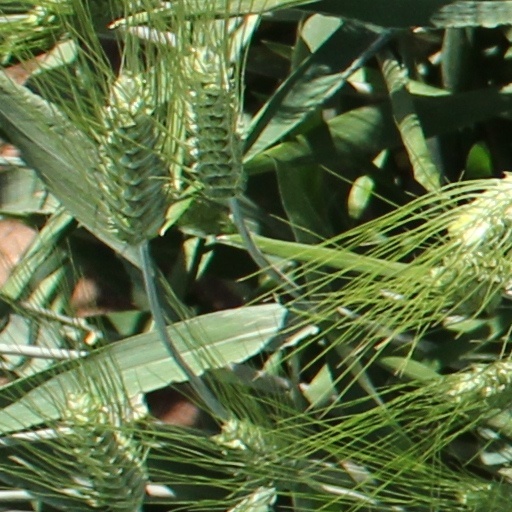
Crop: wheat